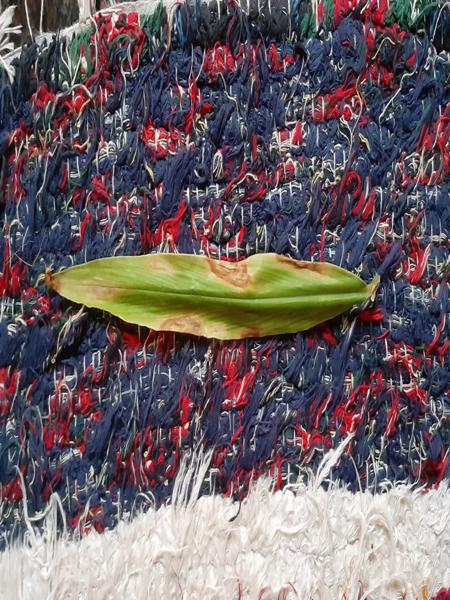
Plant: Ginger